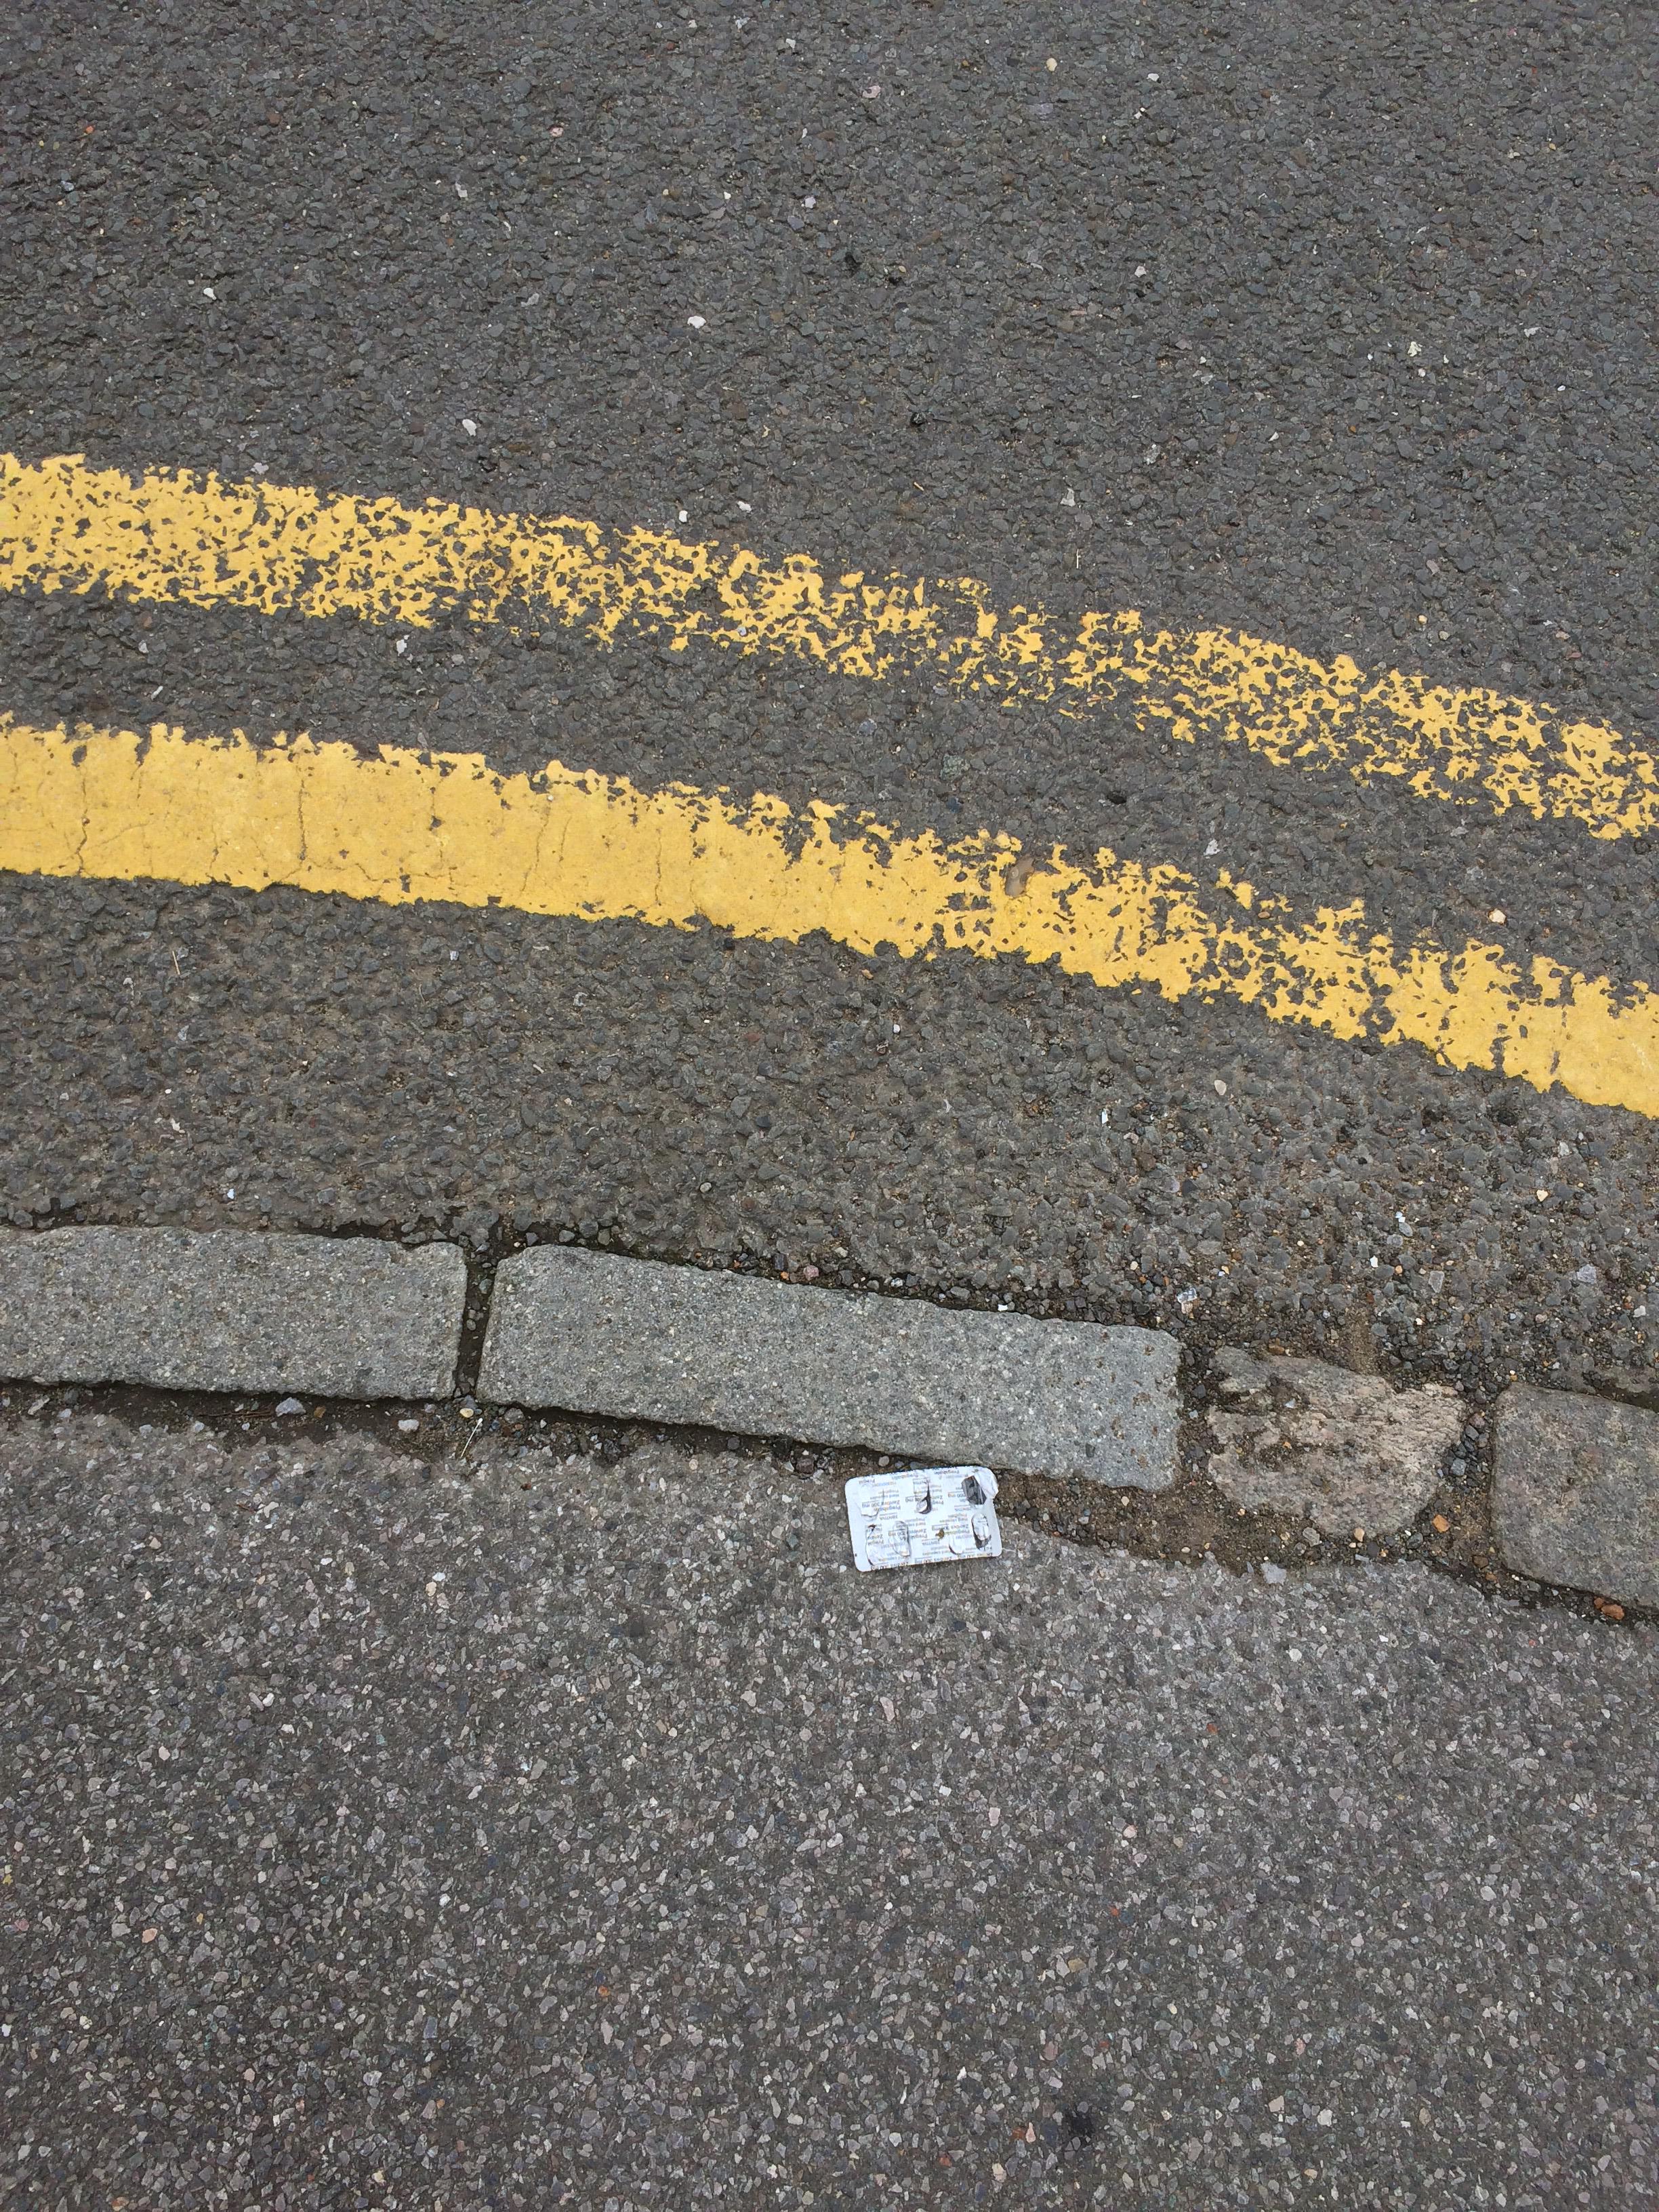
Object: Aluminium blister pack (Blister pack)